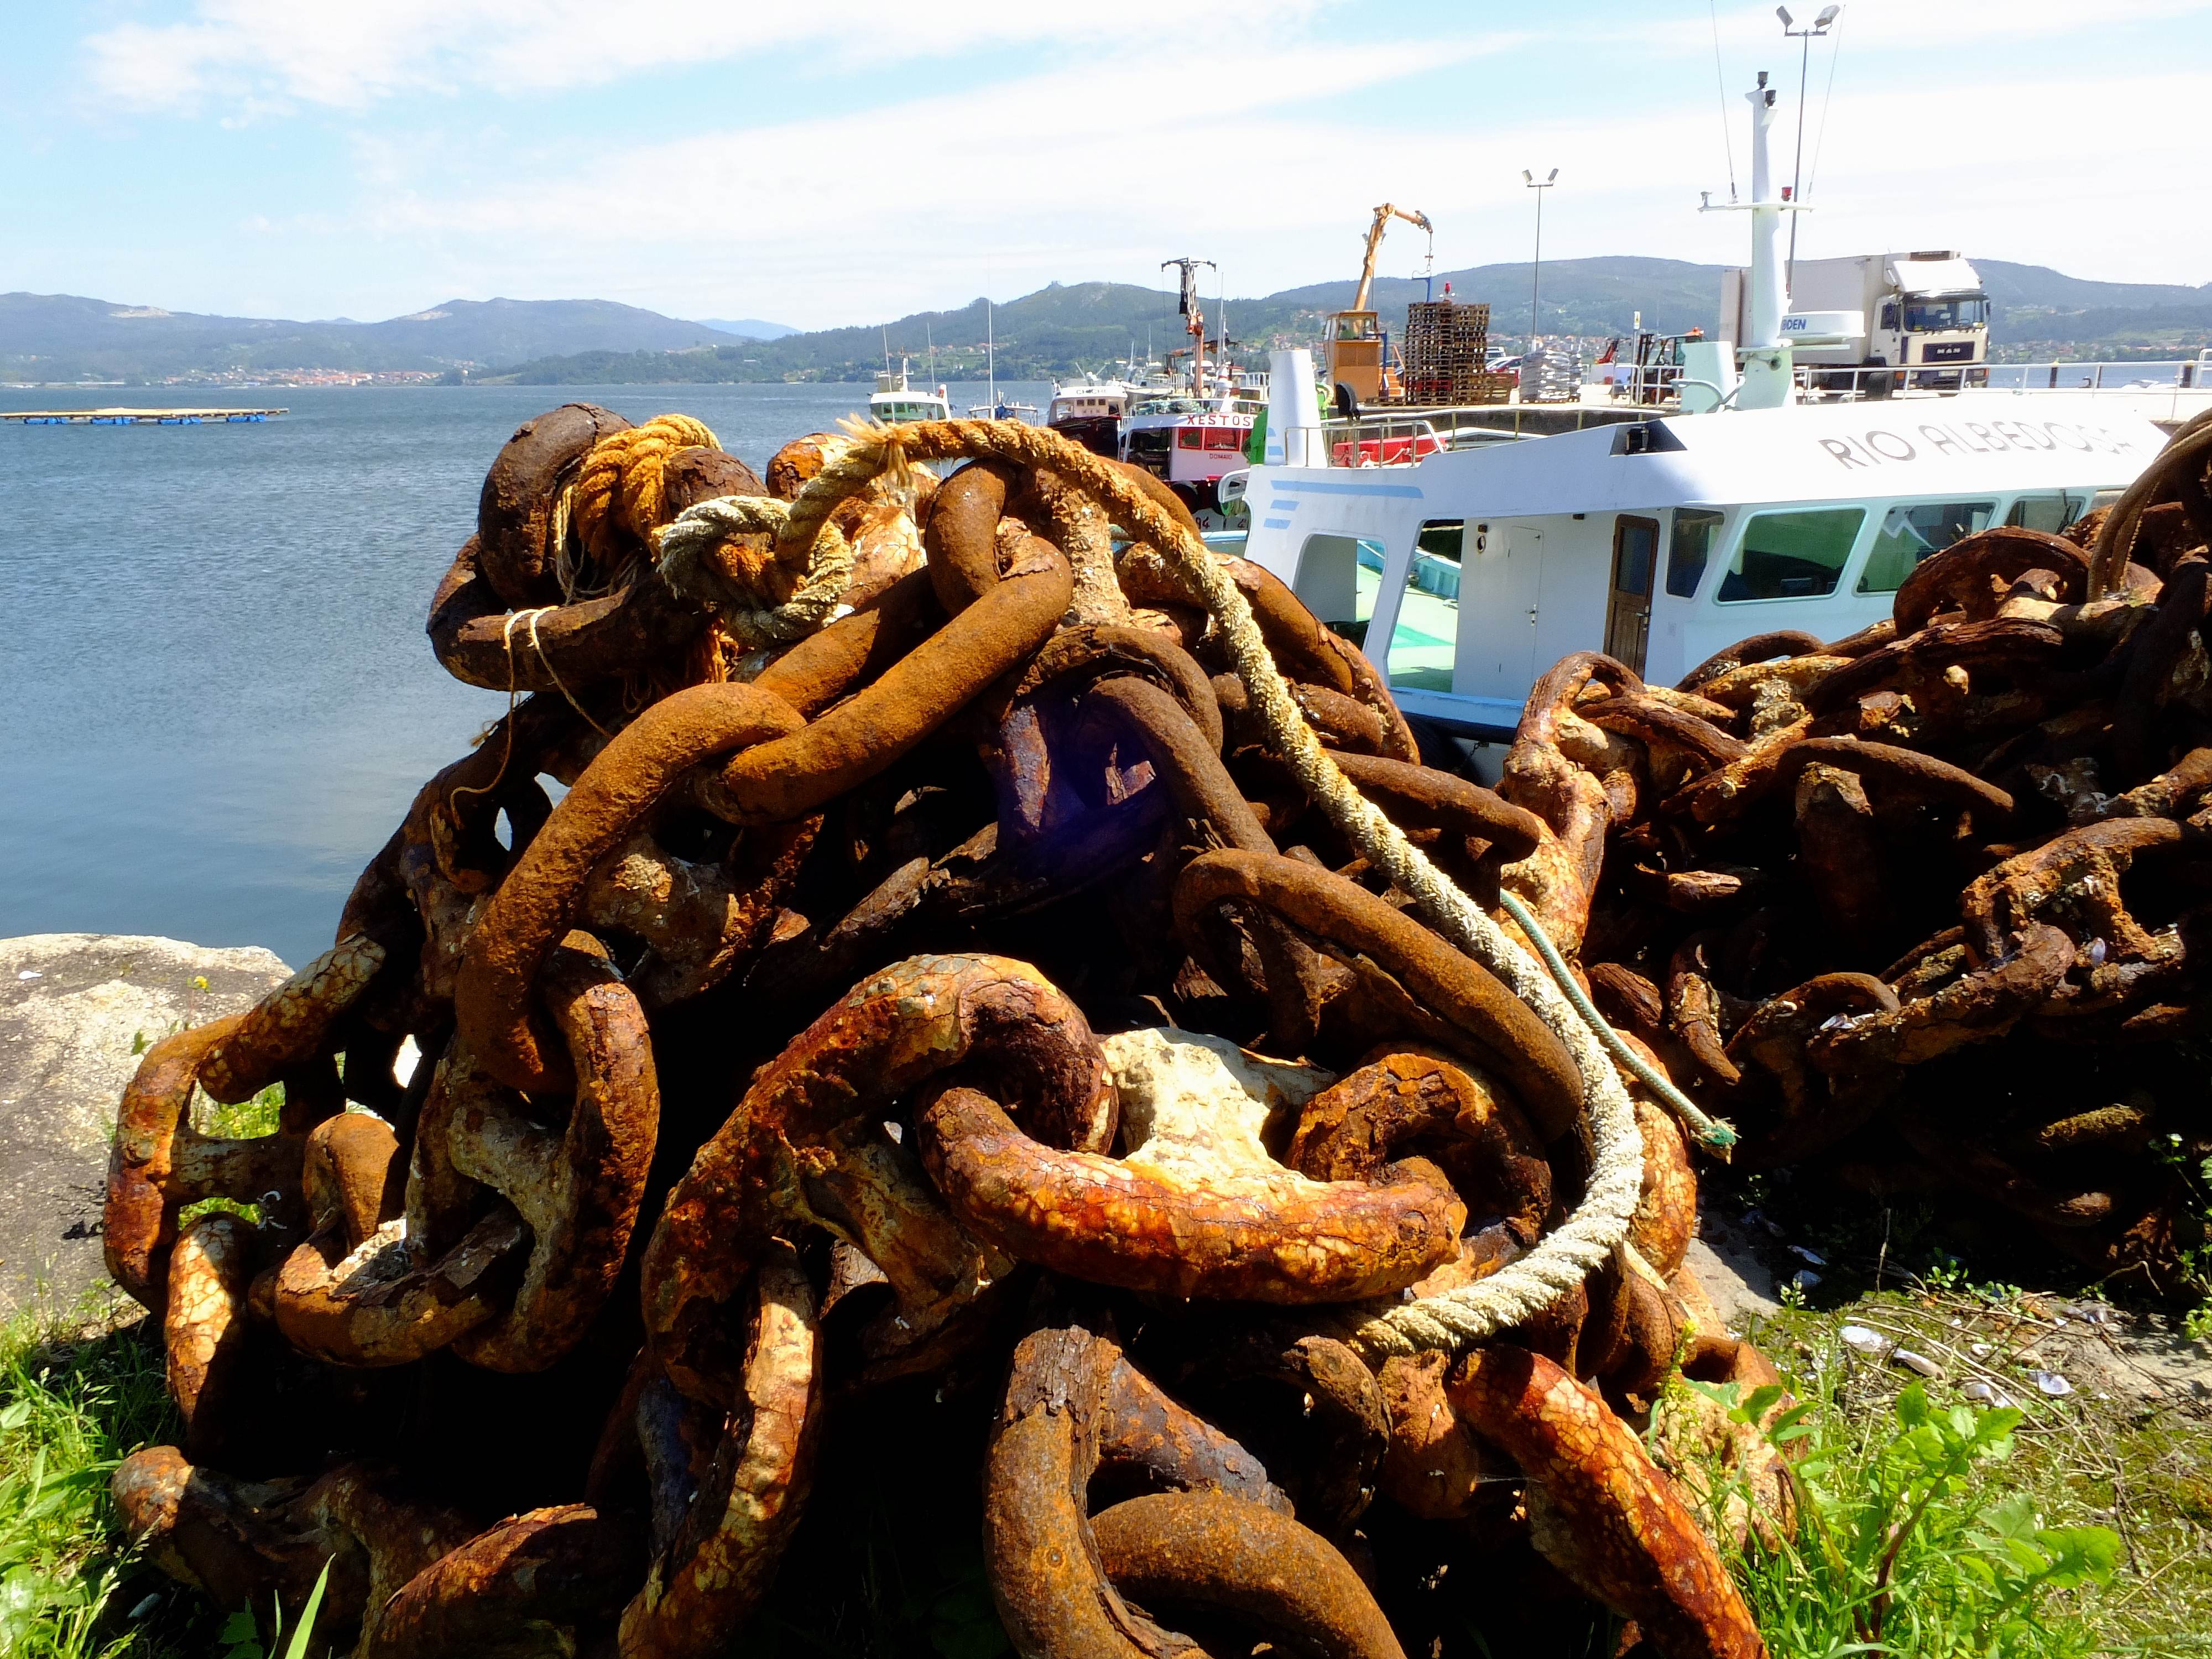
landscape, sea, coast, spain, paisajes, ggl1, gaby1, fujifilmxs1, n554redondelagaliciaespa a, marine biology